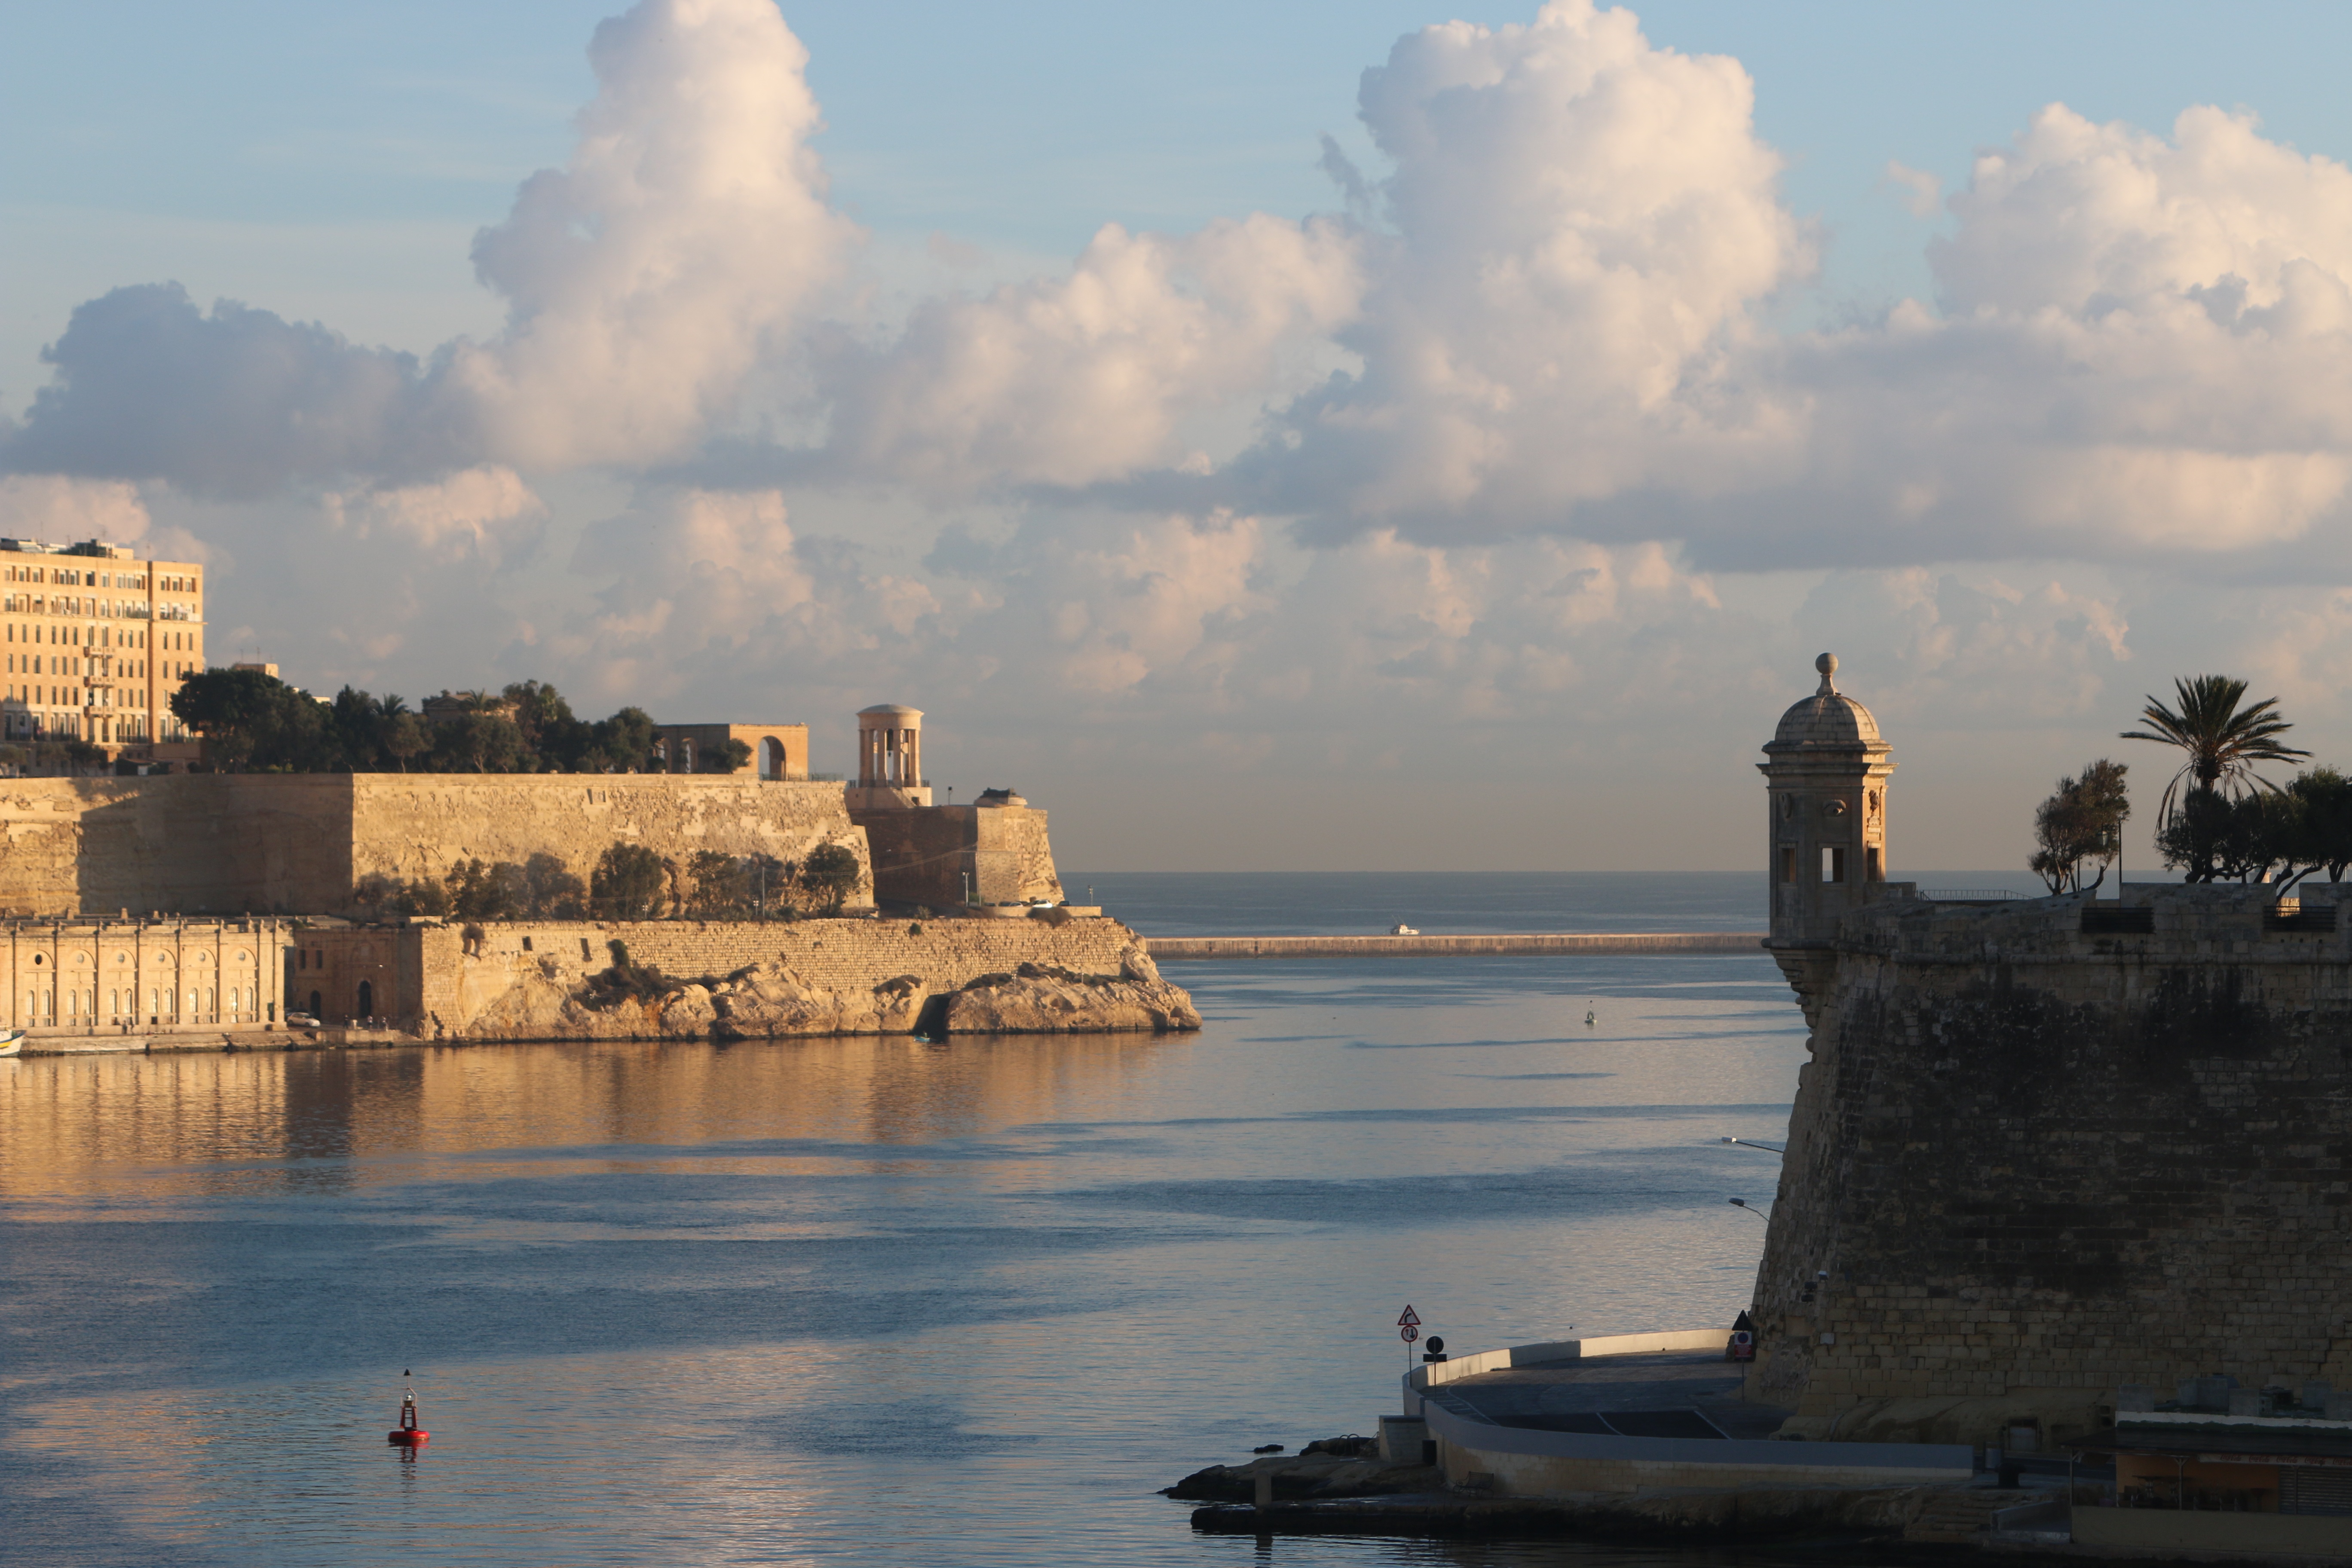
sea, coast, water, cloud, morning, lake, river, cityscape, travel, dusk, evening, reflection, vehicle, tower, bay, castle, harbor, port, terrain, waterway, cruise, malta, ports, cruise ship, cruiser, holiday cruise, valleta, msc divina